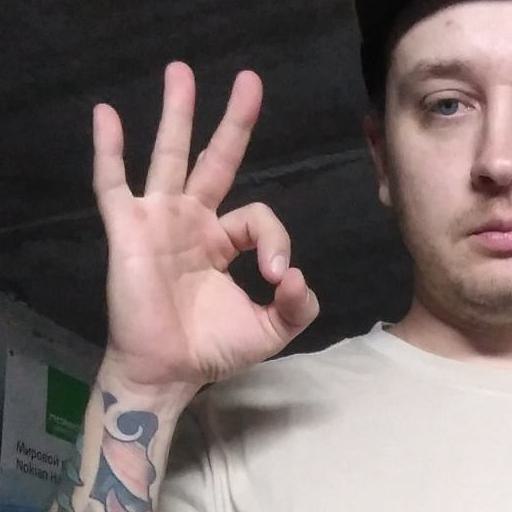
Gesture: ok